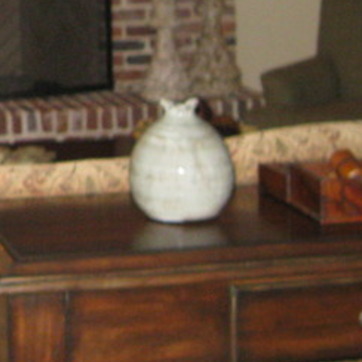
Material: ceramic